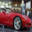
Label: automobile